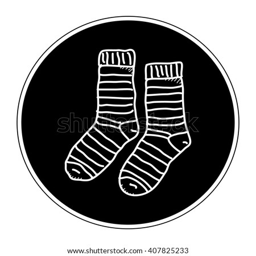
simple hand drawn doodle of a pair of socks